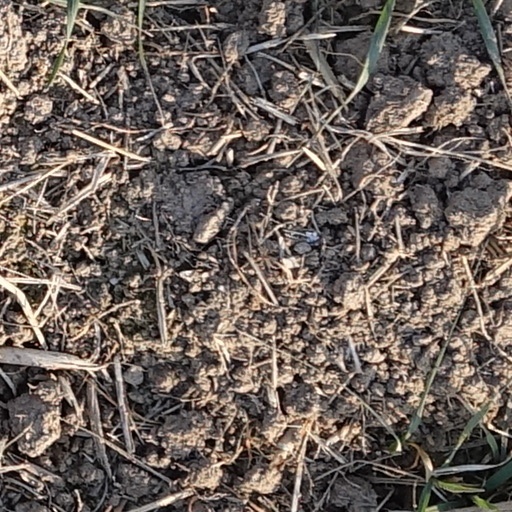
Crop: wheat